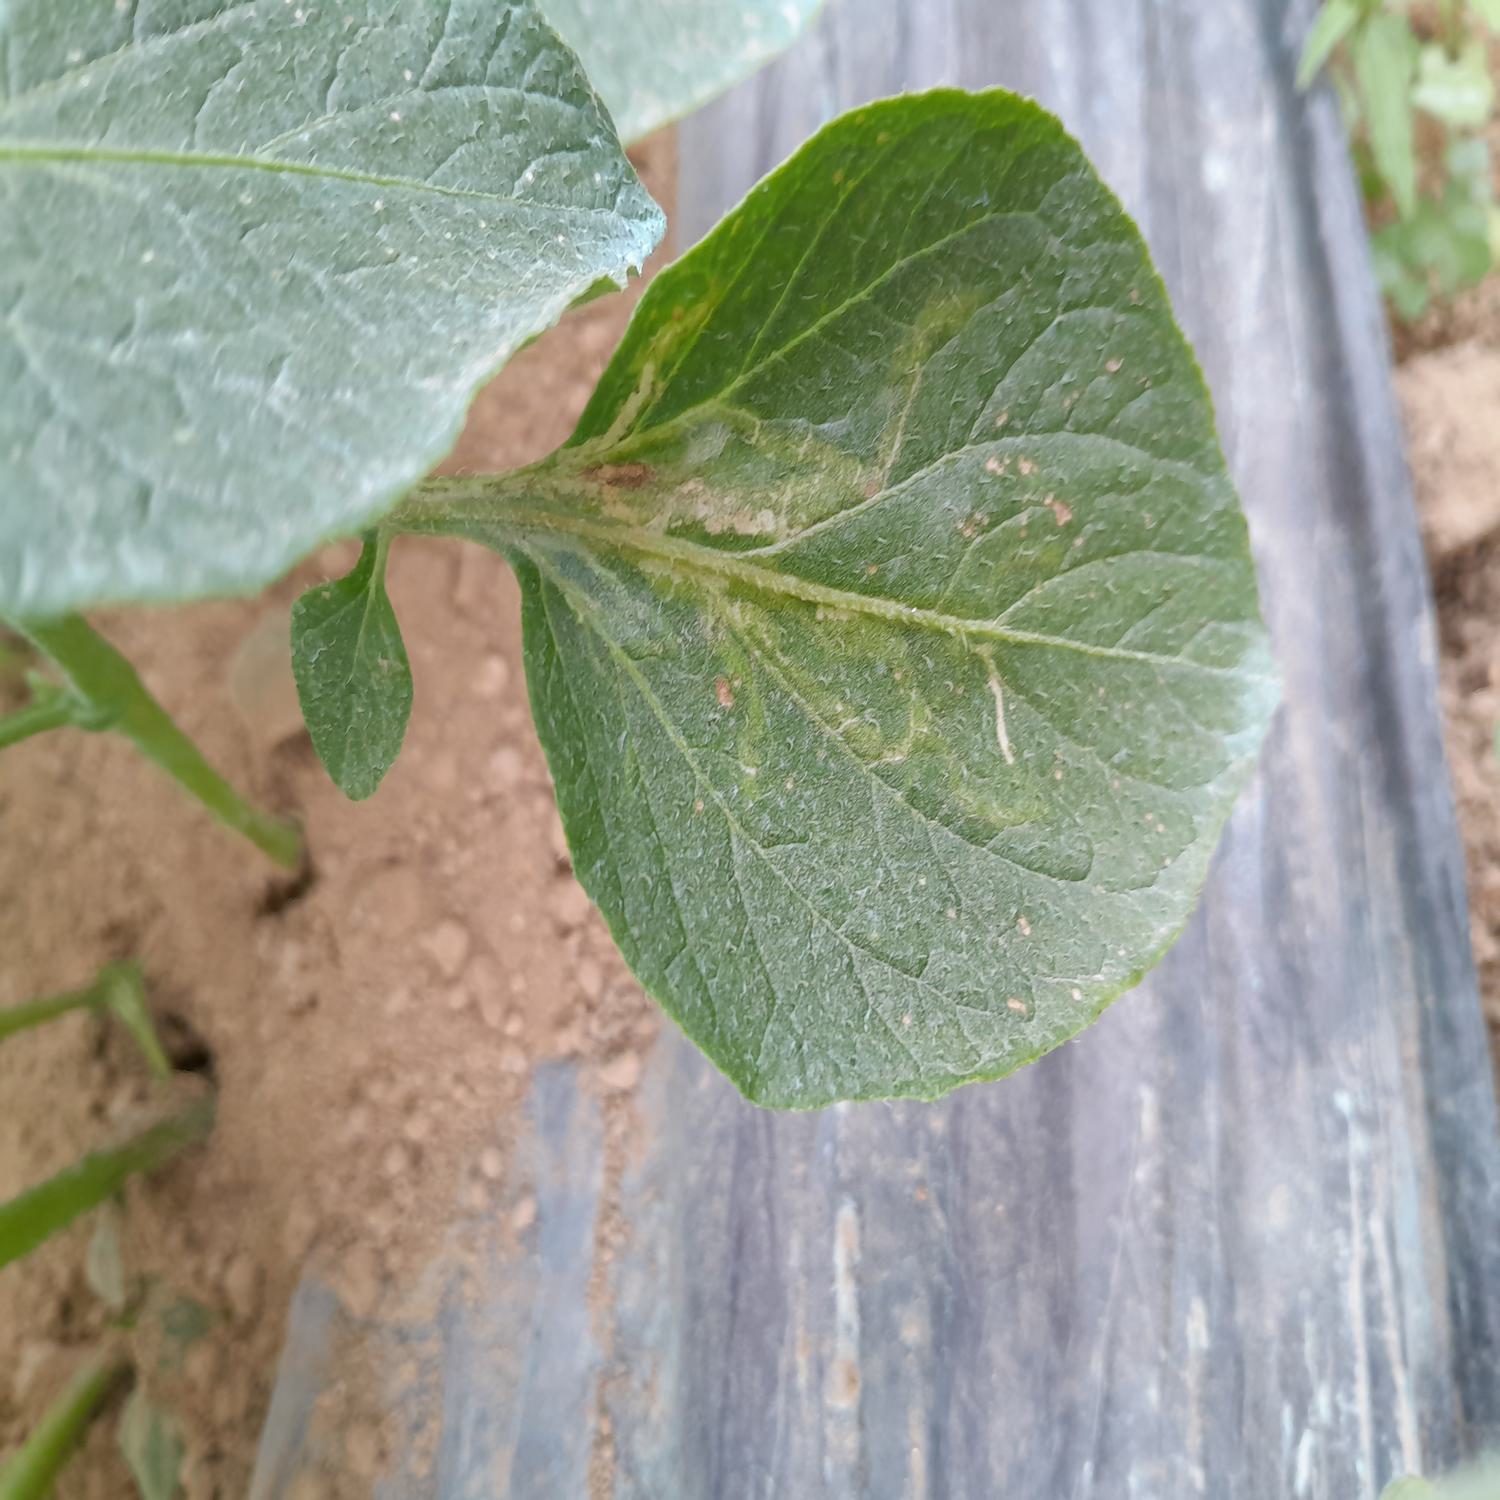
Label: Pest